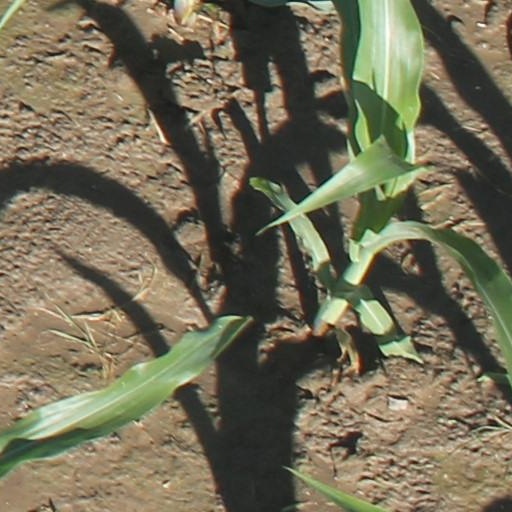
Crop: maize; corn